2021–22 SC East Bengal season

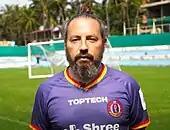
Mario Rivera as the head coach of the team.

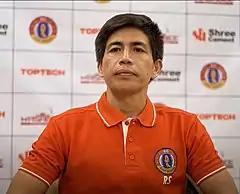
Renedy Singh as the interim head coach of the team.

On 8 September, East Bengal announced that the club has mutually terminated the contract with coach Robbie Fowler, and announced the arrival of former Real Madrid Castilla coach Manolo Díaz as the new head coach for the season. East Bengal also appointed former Real Madrid coach Angel Puebla Garcia as the assistant coach. He will also be fulfilling the responsibilities of a strength and fitness coach. The club also announced that Renedy Singh will be continuing his role as the assistant coach. East Bengal appointed Malaysian fitness coach Joseph Ronald D'Angelus as the head of sport science, and former Chelsea and Crystal Palace coach Leslie Cleevely as the goalkeeping coach for the season. On 28 September, East Bengal announced the signing of former head-coach Mridul Banerjee as the team manager. On 11 November, East Bengal announced that they have parted ways with Joseph Ronald D'Angelus due to some personal reasons.